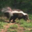
Label: skunk